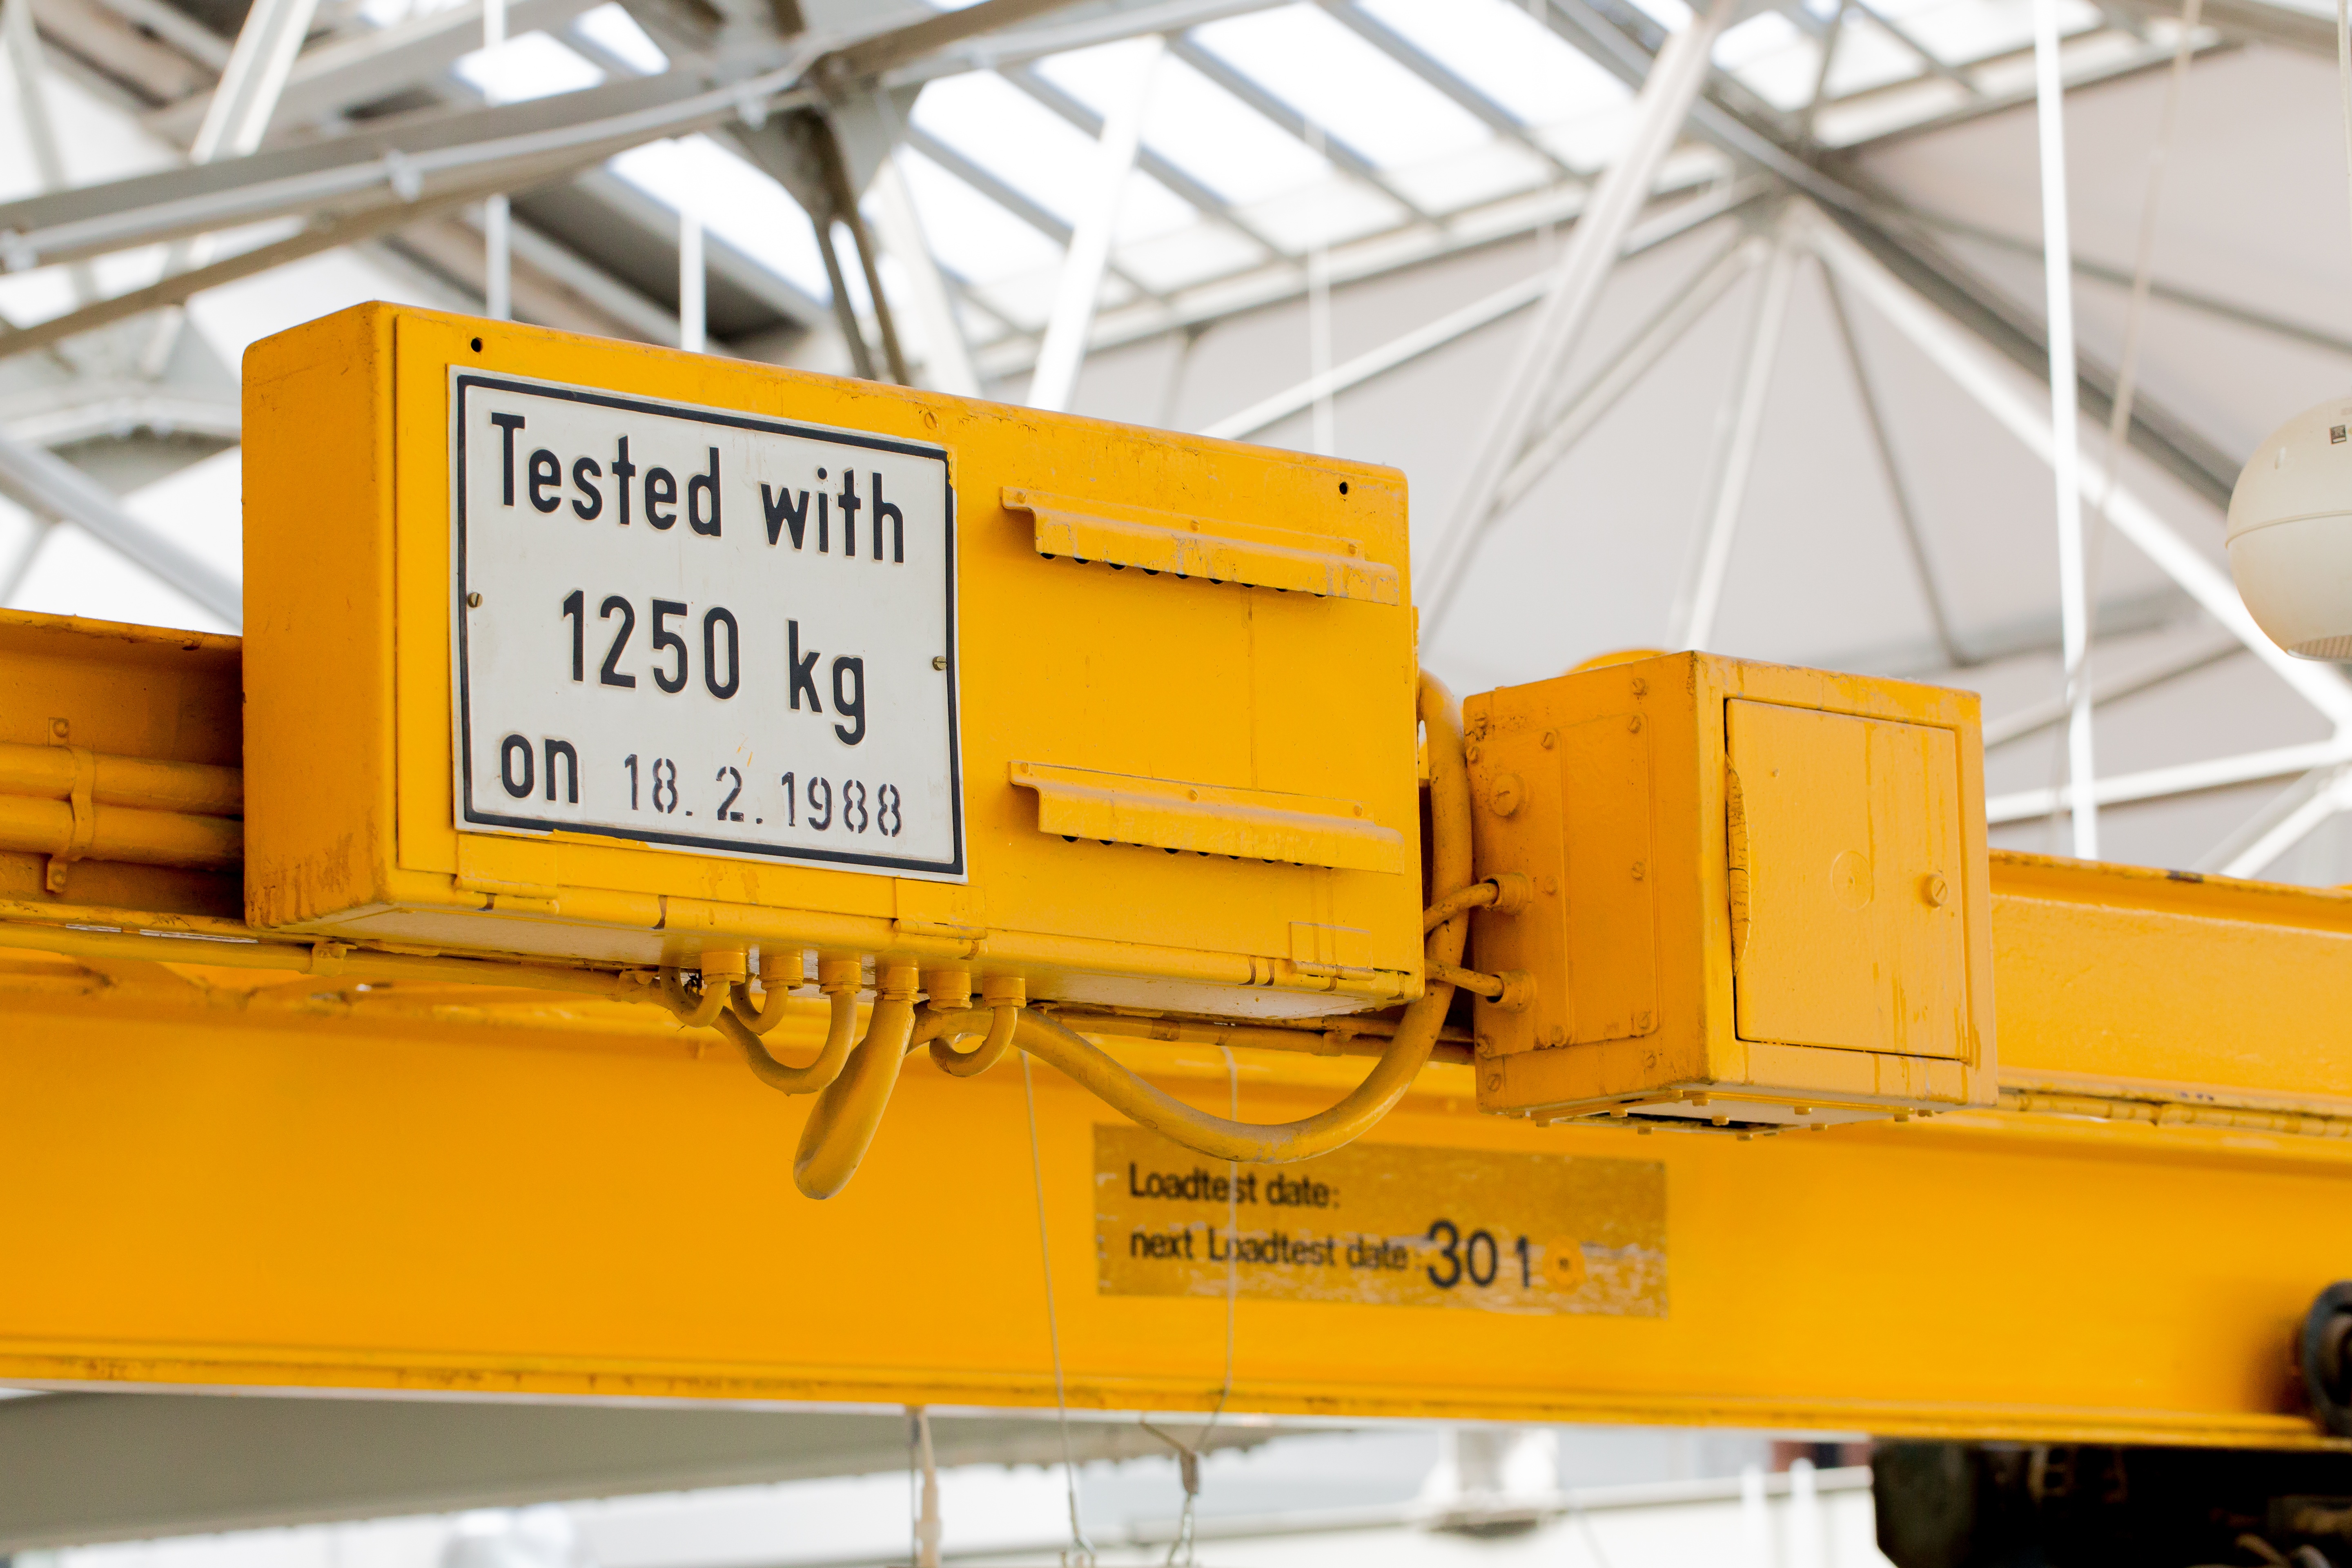
open, architecture, car, asphalt, steel, transport, repair, vehicle, hall, metal, industry, yellow, product, bulldozer, crane, restored, stuttgart, powerful, kg, baukran, steel beams, construction equipment, heavy duty crane, kilo, pull up, b blingen, auto restoration